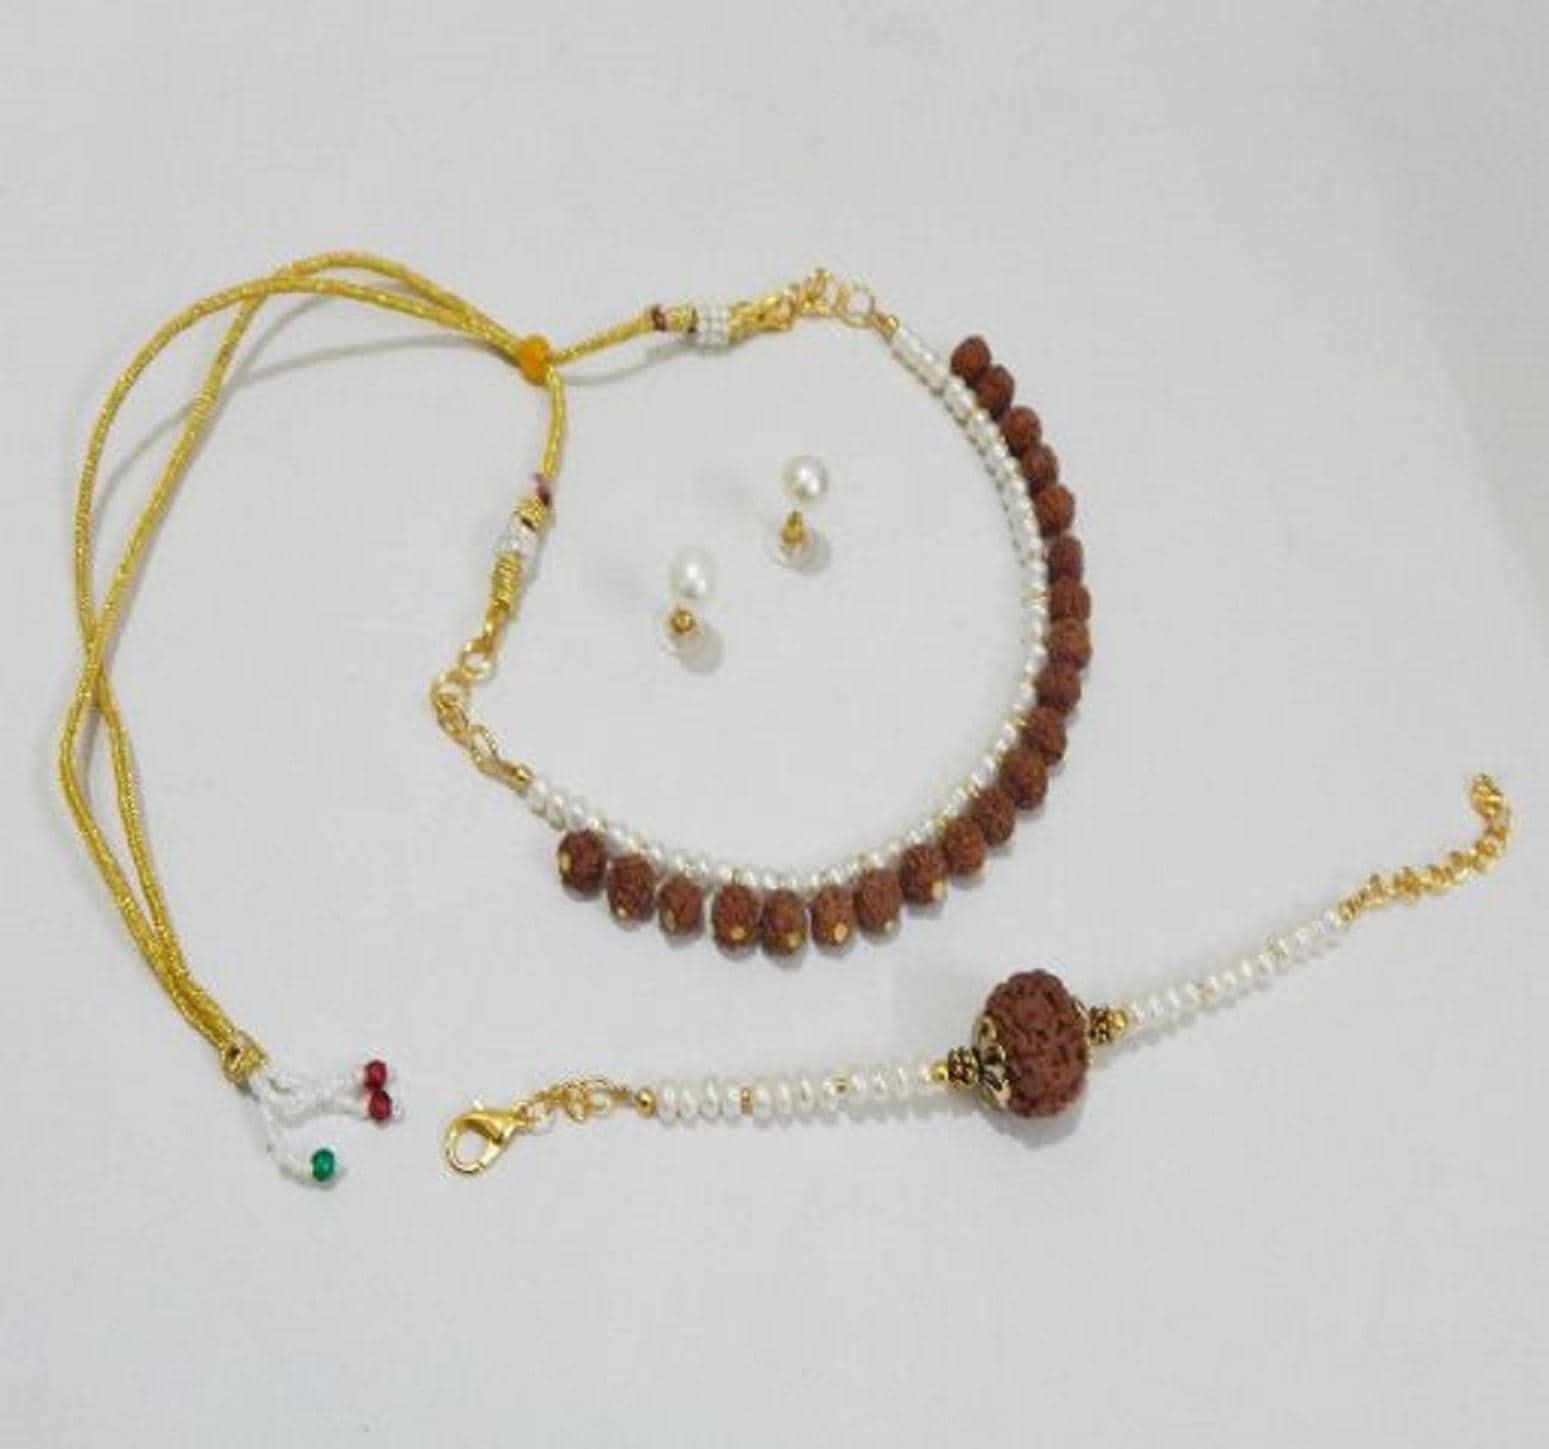
JAYA VISION ENTERPRISES (5mm )Real Pearl with Rudraksha Choker Necklace
Type: Necklaces
Brand: JAYA VISION ENTERPRISES
Price: Rs. 1500
 Item Type : Real Pearl Necklace,Style : Real Pearl with rudraksha beads Necklace,Finishing Detail : 5mm Real pearl with Rudraksha & Gold Polish Copper findings Choker Necklace With matching earrings and Bracelet.